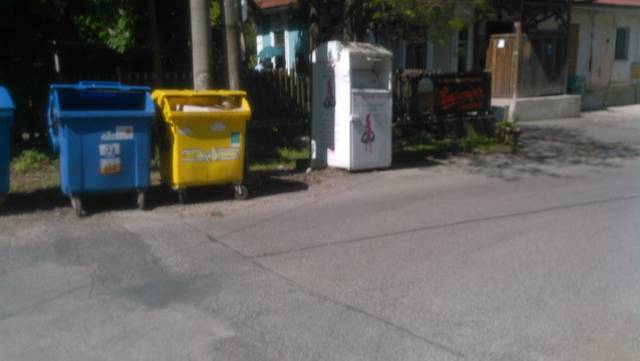
Region: Austria
Coordinates: 48.158, 17.098